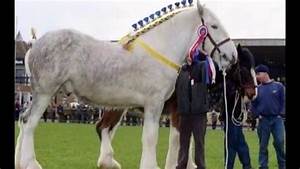
Label: horse